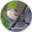
Label: bird